1 Ilica Street

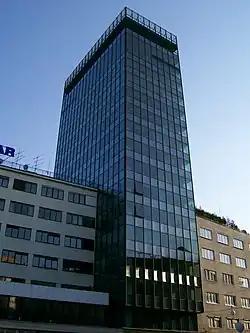

1 Ilica Street (meaning "Skyscraper in Ilica") is a building located in Ilica Street overlooking Ban Jelačić Square in the Lower Town area of Zagreb, Croatia. In Croatian, the building is colloquially known under the generic title Neboder (lit. "Skyscraper") as it was the first business skyscraper in the country.